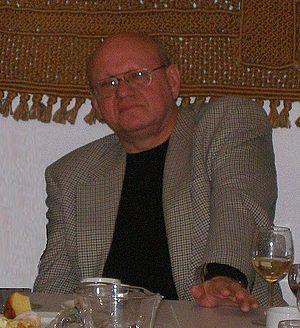
Miloš Rejchrt